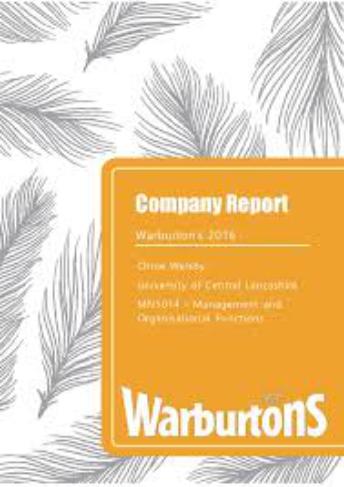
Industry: Food